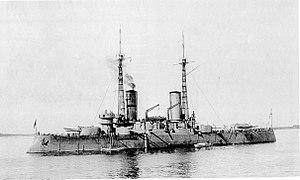
Les chantiers navals de la Baltique sont parmi les plus vieux chantiers navals de la Russie. Ils se situent à Saint-Pétersbourg sur l'île Vassilievski.
L’Empereur Paul Iᵉʳ, en russe Imperator Pavel I - Император Павел I, était un cuirassé russe. Sa construction débuta le 27 octobre 1905 au chantier de la Baltique à Saint-Pétersbourg. Lancé le 25 août 1907, il fut conçu par le célèbre ingénieur, chercheur et inventeur russe Vladimir Grigorievitch Choukhov.